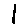
Label: 1